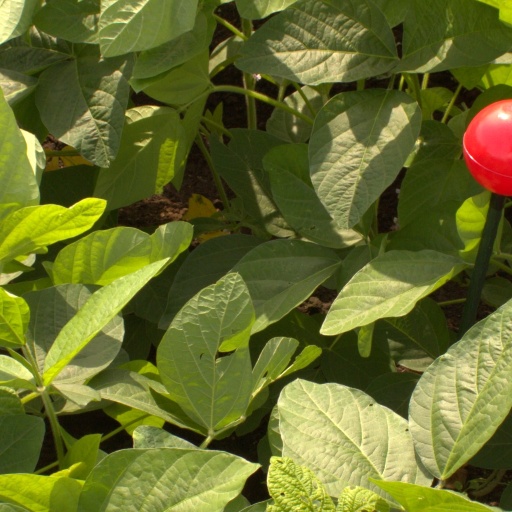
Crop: soybean